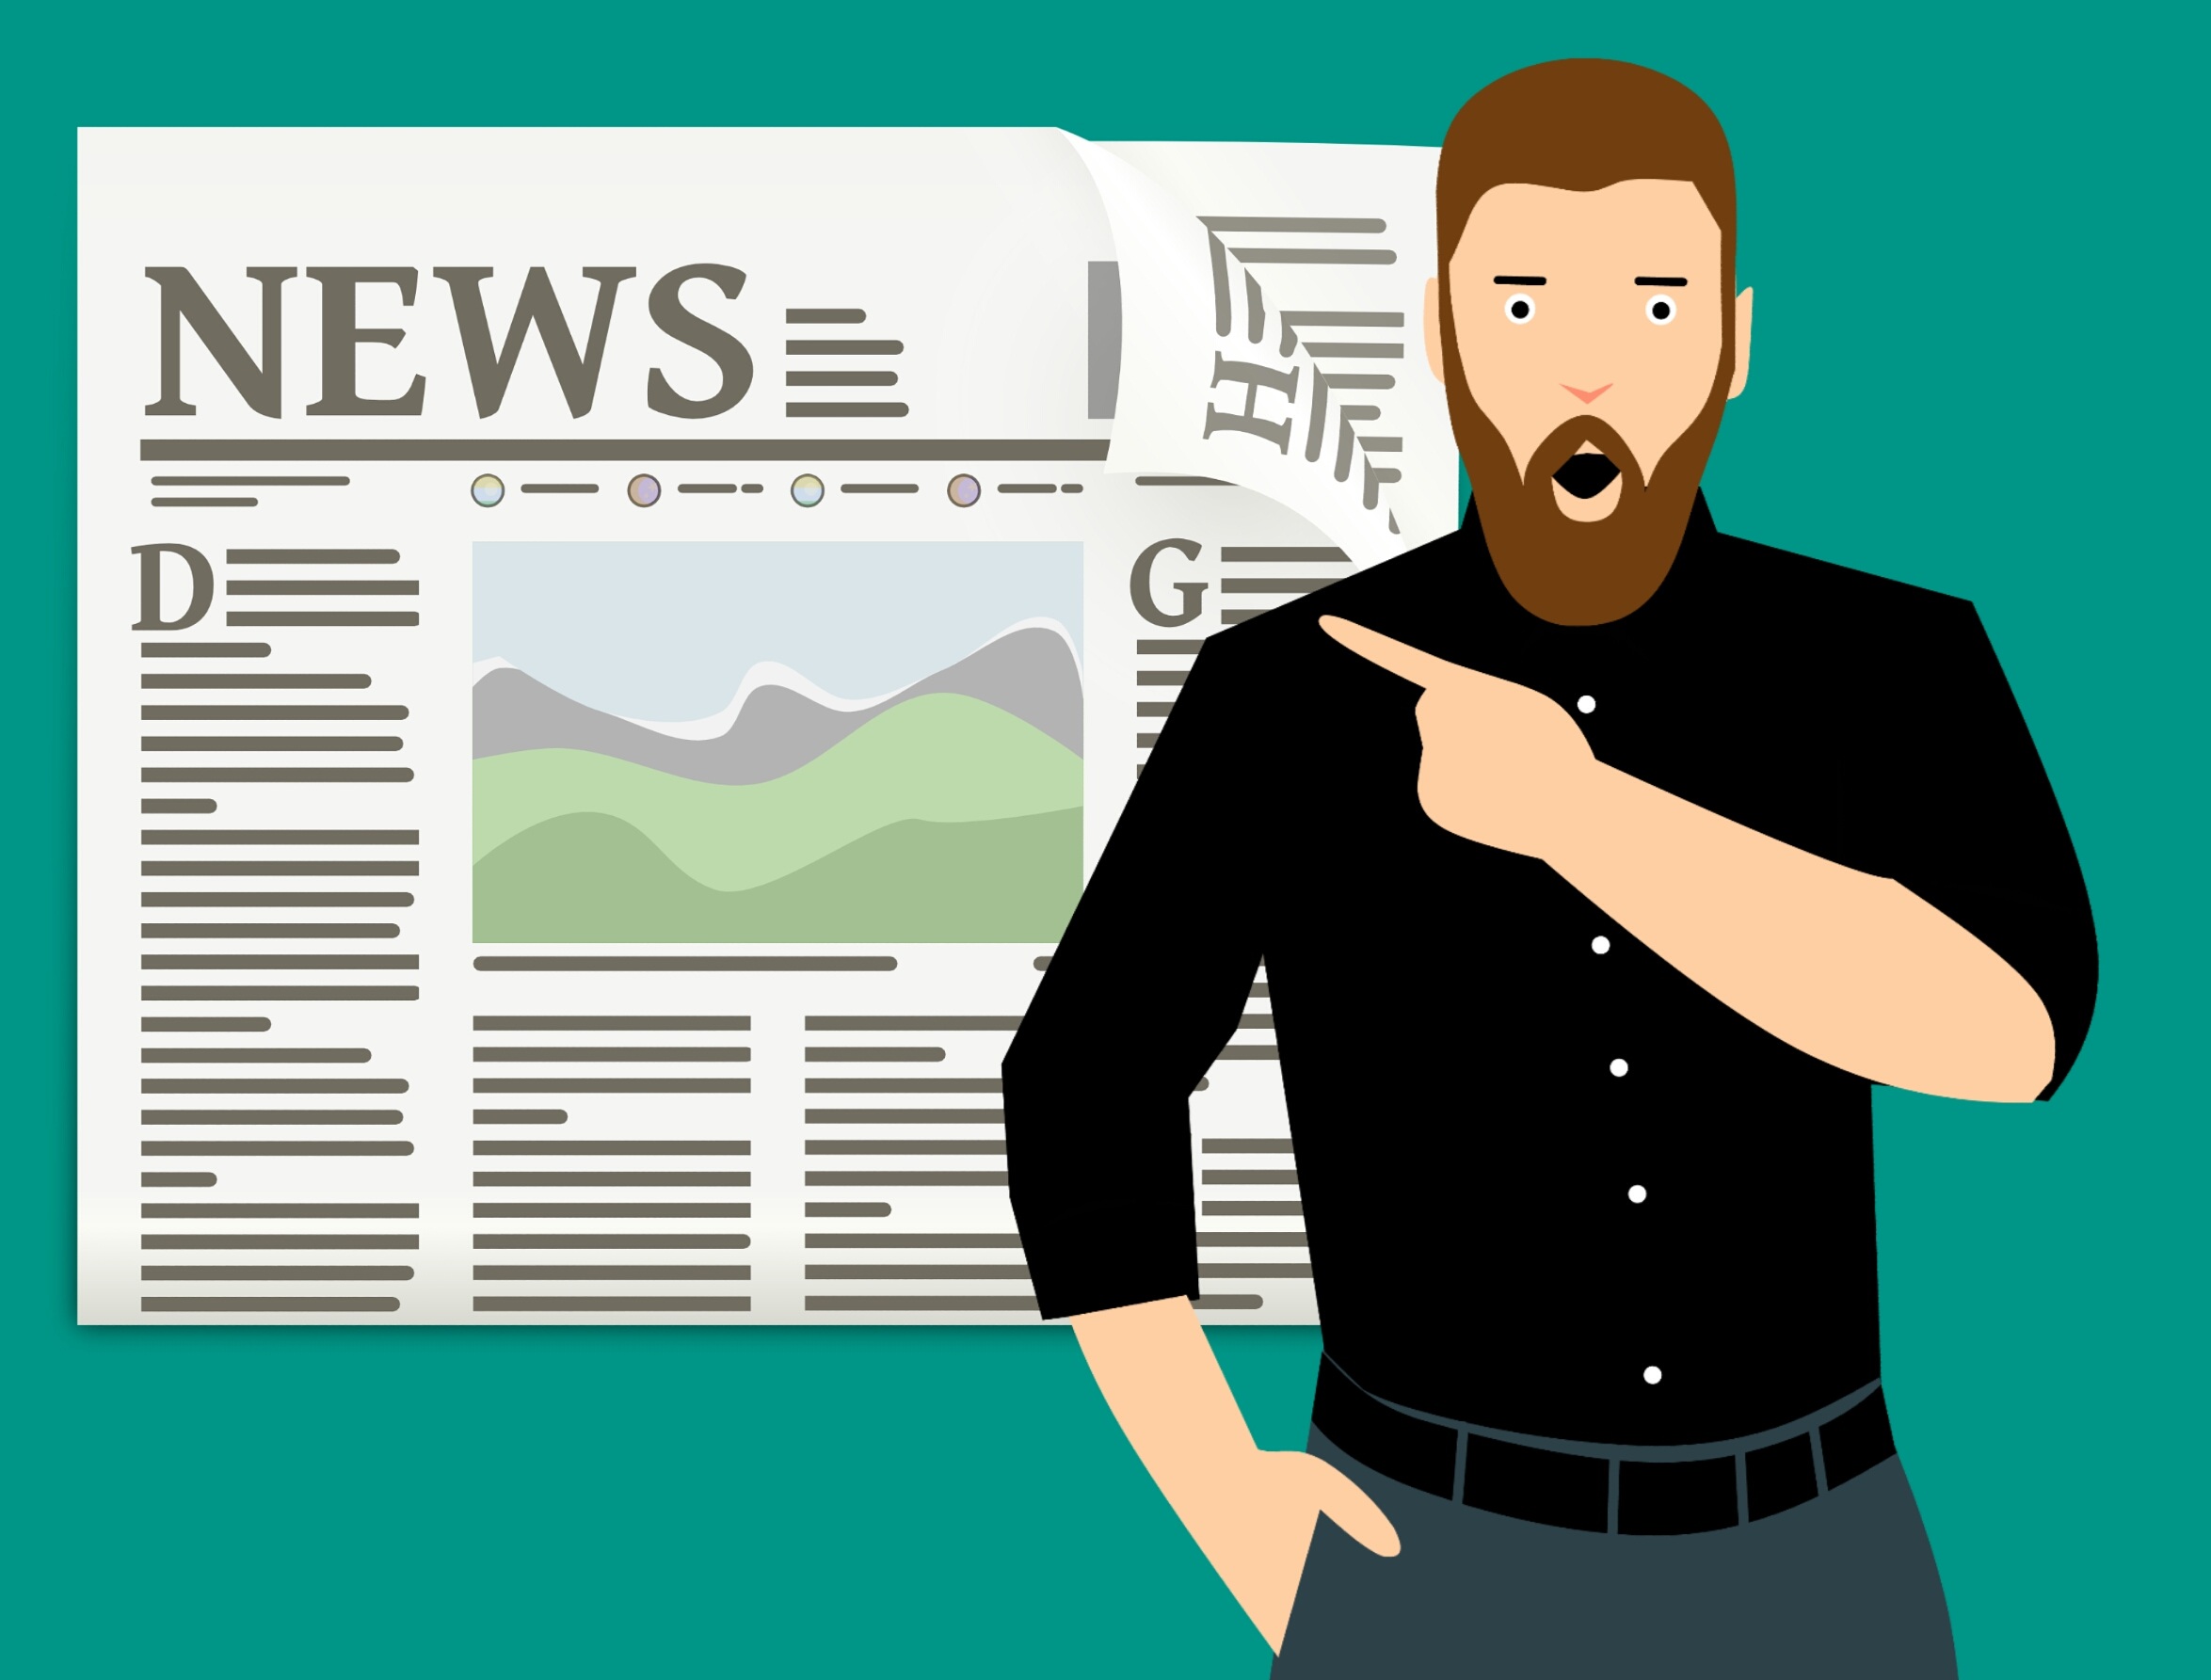
newspaper, article, journal, headlines, news, paper, text, men, ecstatic, people, happiness, businessman, pointing, colored background, one person, awe, surprise, bizarre, office, contemplation, shock, business, beard, cheerful, young men, finger, disbelief, green background, looking, relaxation, only men, young adult, caucasian ethnicity, mouth, man, male, human behavior, cartoon, communication, font, facial hair, cool, t shirt, product, conversation, design, illustration, graphic design, gentleman, brand, smile, logo